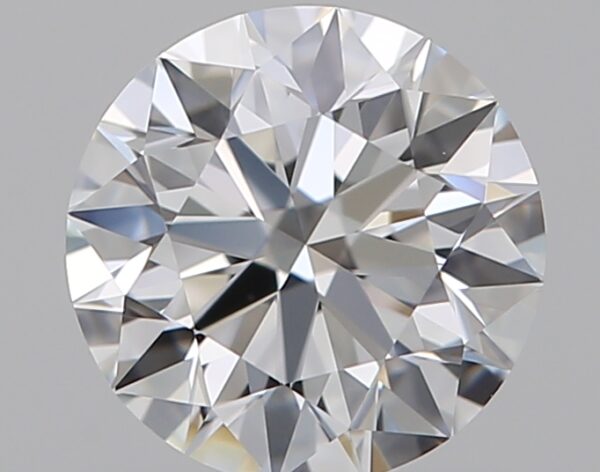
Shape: round
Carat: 0.55
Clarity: IF
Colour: D
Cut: EX
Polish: EX
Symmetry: EX
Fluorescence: ST
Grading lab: GIA
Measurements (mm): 5.21 x 5.24 x 3.26